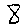
Label: 8